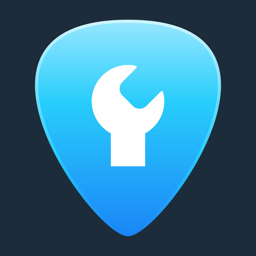
illustration of an isolated guitar pick with a monkey wrench